2011 Formula Renault 2.0 Northern European Cup

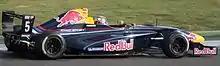
Carlos Sainz, Jr., the 2011 series champion, driving at the Preis der Stadt Stuttgart, the first event of the season

The 2011 Formula Renault 2.0 Northern European Cup (a Formula Renault motor racing championship), was the sixth Formula Renault 2.0 Northern European Cup season, a one-make formula series held across Europe. The season began at Hockenheimring on 17 April and finished on 25 September at Monza, after 20 races at 8 events. The championship was won by the Spanish driver Carlos Sainz, Jr. His team, Finnish Koiranen, secured the teams' championship.